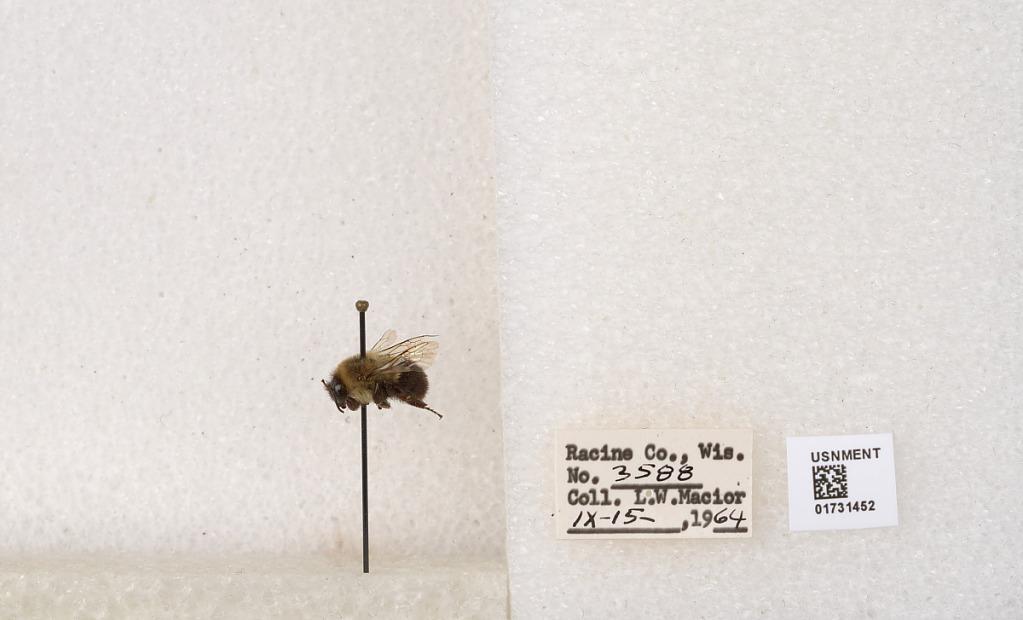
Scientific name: Bombus impatiens Cresson
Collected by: L. Macior
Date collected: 1964-9-15
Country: United States
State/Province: Wisconsin
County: Racine
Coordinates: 42.7299, -87.8123